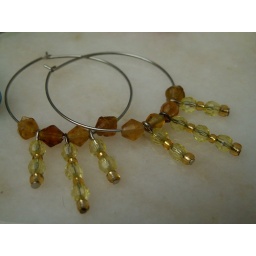
acrylic faceted rounds and indian glass beads in shades of yellow